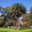
Label: palm_tree